Sunil Joshi

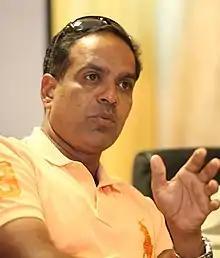
Joshi in 2013

Sunil Bandacharya Joshi (born 6 June 1970) is an Indian former cricketer and former selector of the India cricket team. He played as an all-rounder who bowled slow left arm spin and batted left-handed. Sunil Joshi was appointed as chief selector of the senior men's cricket team on 4 March 2020. He was a part of the squad which finished as runners-up at the 2000 ICC Champions Trophy.